Grant M. Hudson

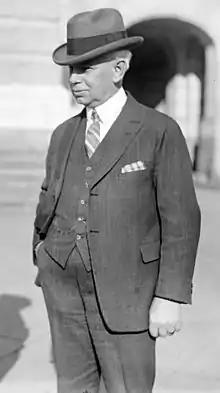

Grant Martin Hudson (July 23, 1868 – October 26, 1955) was a politician from the U.S. state of Michigan.